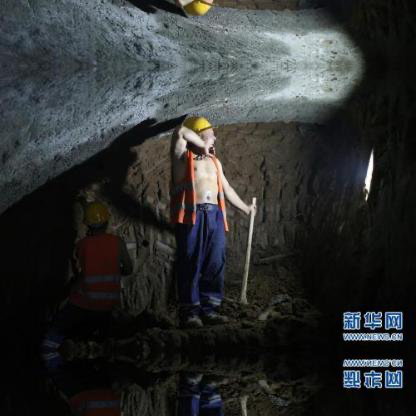
Objects in the image:
label: helmet
label: helmet
label: helmet